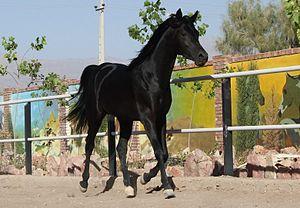
L'Étalon noir est une série de romans pour la jeunesse écrite par Walter Farley, et publiée aux États-Unis par Random House à partir de 1941. Le premier roman raconte l'histoire d'un adolescent américain, Alec Ramsay, et d'un étalon arabe sauvage noir nommé Black. Survivants d'un naufrage, l'enfant et le cheval se réfugient plusieurs semaines sur une île déserte, où ils nouent un profond lien d'amitié. Ils deviennent champions de courses hippiques. Pour répondre aux attentes de ses lecteurs après le premier tome, le romancier américain écrit vingt livres dans le même univers jusqu'à sa mort en 1989. Les romans qui suivent racontent notamment les aventures des poulains et pouliches de Black. Ils introduisent aussi les rivaux et alter ego d'Alec et de Black l'étalon noir, un étalon sauvage alezan nommé Flamme, et son jeune cavalier Steve Duncan. Depuis 1998, Steven Farley, l'un des fils de Walter Farley, continue la série.